IWGP World Heavyweight Championship

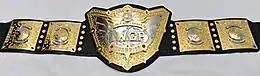
The championship belt

The is a professional wrestling world heavyweight championship owned by the New Japan Pro-Wrestling (NJPW) promotion. "IWGP" is the acronym of NJPW's governing body, the . The championship was created on March 1, 2021, by the unification of the IWGP Heavyweight Championship and the IWGP Intercontinental Championship. The reigning champion is Zack Sabre Jr, who is in his record-tying second reign.